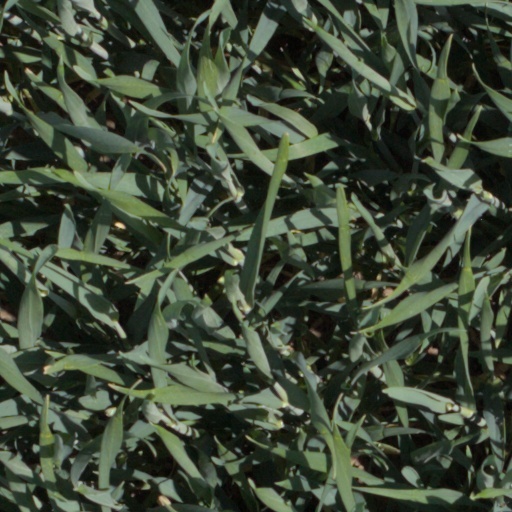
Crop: wheat